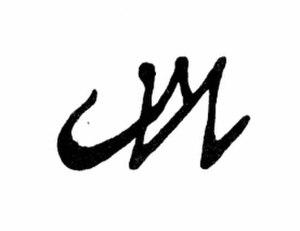
Cornelis Hendrik van Amerom est un photographe et peintre néerlandais.